Abdul Hamid (voice actor)

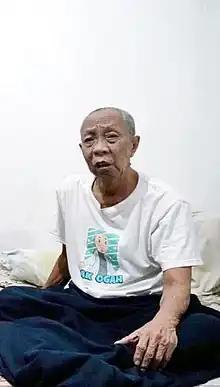
Hamid in 2022

Abdul Hamid (3 December 1948 – 28 December 2022), or more popularly known by the name of his puppet character Pak Ogah, was an Indonesian voice actor and puppeteer. He is best known for his portrayal of the lazy unemployed character Pak Ogah in "Si Unyil". His character became popular and became an icon among Indonesian children, along with other characters from the show. He died on 28 December 2022, after suffering from several complications from a stroke.